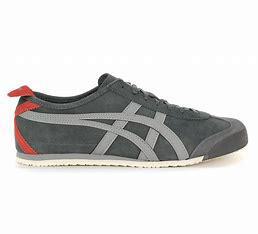
Brand: Asics
Model: Onitsuka Tiger Mexico 66